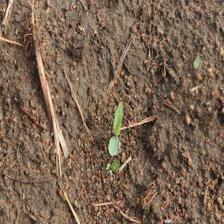
Label: Sorghum